Declare

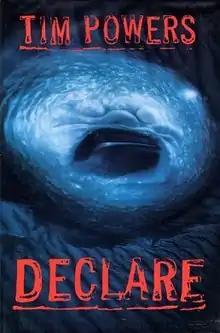
First edition

Declare (2000) is a supernatural spy novel by American author Tim Powers. The novel presents a secret history of the Cold War, and earned several major fantasy fiction awards.